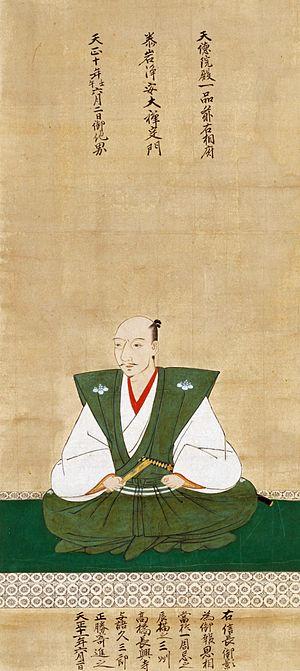
L'époque Sengoku est une époque de l'histoire du Japon marquée par des turbulences sociales, des intrigues politiques et des conflits militaires quasi permanents, qui s'étend du milieu du XVᵉ siècle à la fin du XVIᵉ siècle au Japon. Au sens strict, cette période débute à la fin des guerres d'Ōnin en 1477 et dure jusqu'en 1573, lorsque le seigneur de la guerre Oda Nobunaga destitue le dernier shogun Ashikaga. Elle couvre approximativement la seconde moitié de l'époque de Muromachi entendue au sens large, qui correspond au shogunat des Ashikaga et s'étend de 1336 à 1573.
L'époque de Muromachi est l'une des 14 subdivisions traditionnelles de l'histoire du Japon, qui s'étend entre 1336 et 1573. Elle correspond à l'époque de « règne » des shoguns Ashikaga. Le nom de cette période vient du quartier de Muromachi, site choisi à Kyōto par les Ashikaga pour y installer à compter de 1378 le siège de leur gouvernement.